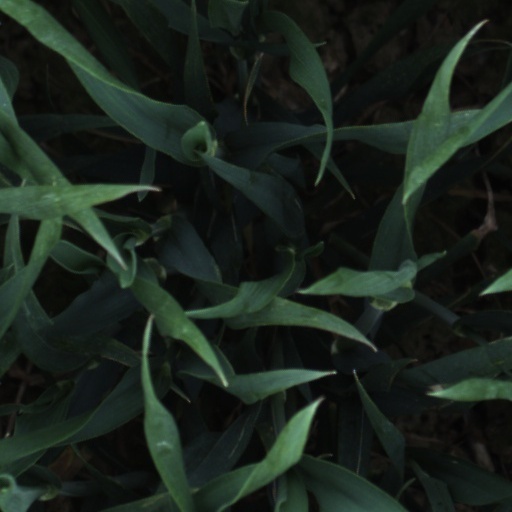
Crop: wheat